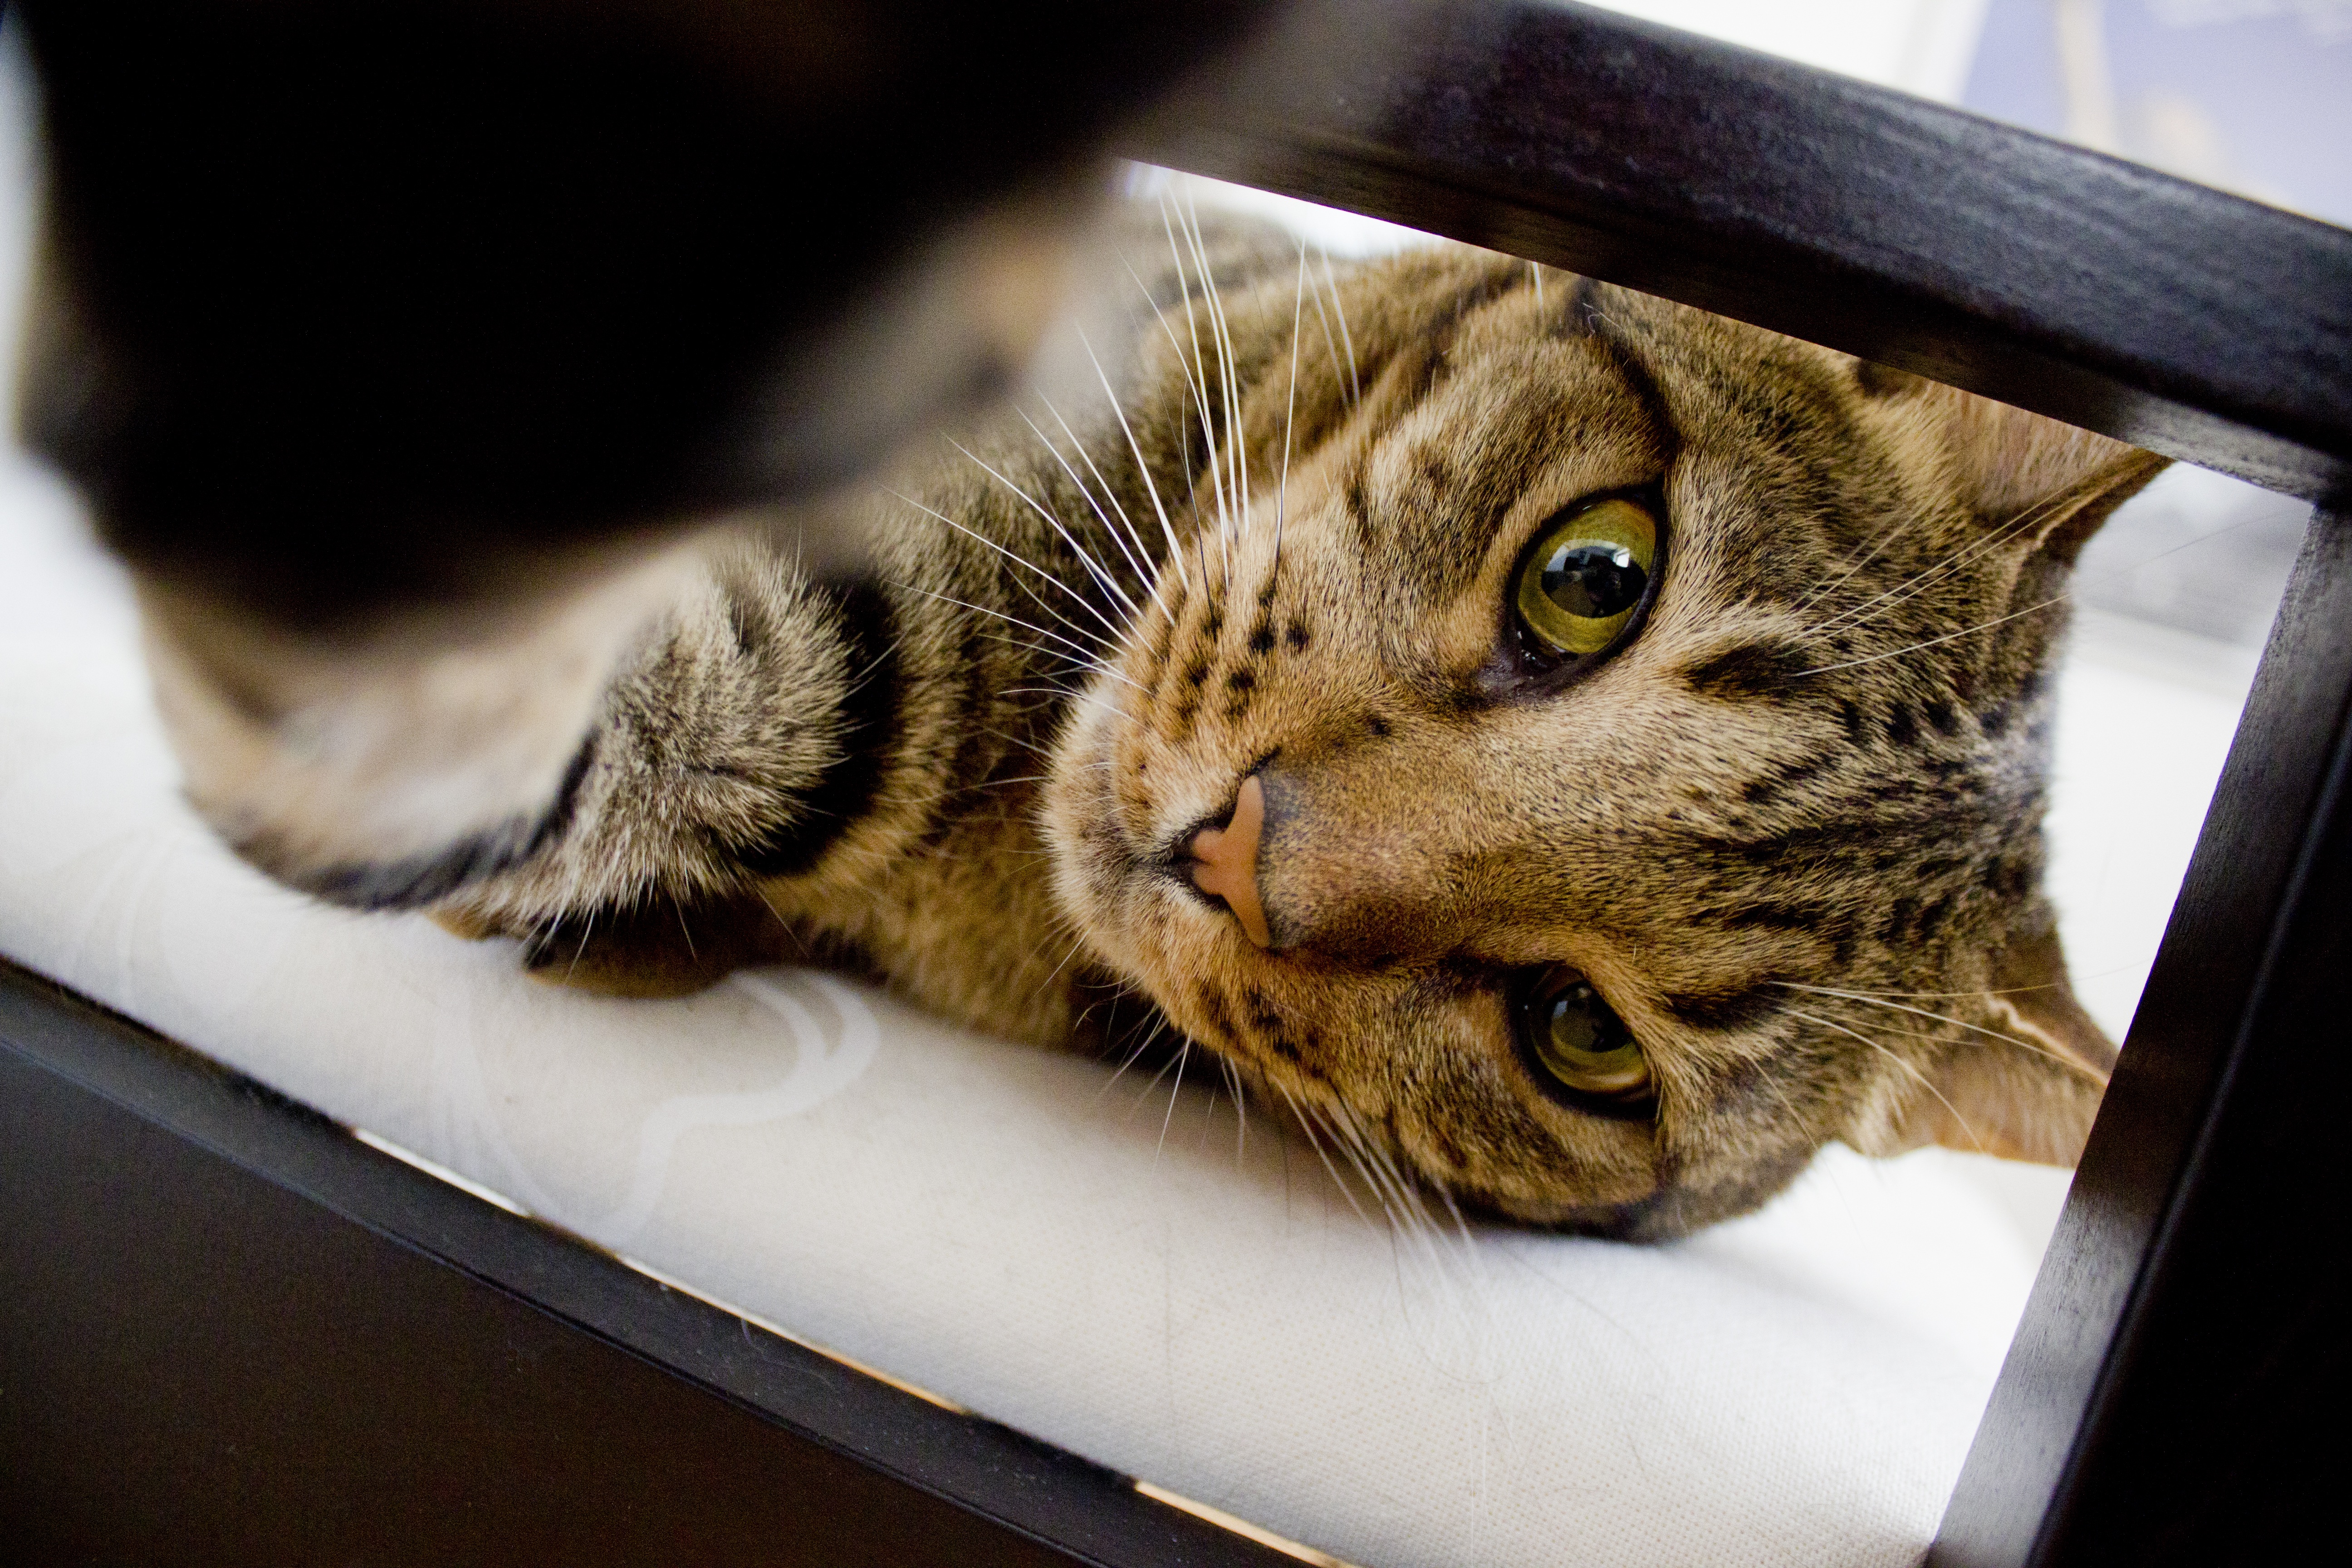
kitten, cat, mammal, closeup, close up, pets, cats, whiskers, paw, animals, vertebrate, cute cat, cat face, tabby cat, bengal, european shorthair, small to medium sized cats, cat like mammal, american shorthair